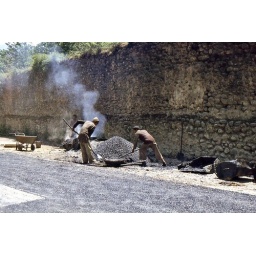
The boys from the black stuff. Road workers outside the walls of the Nishat mugal garden, near Srinagar, Kashmir.